Ruse, Bulgaria

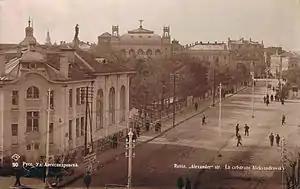
The Municipal casino, Ruse – 1920

Between World War I and II, after Southern Dobruja was lost to Romania, the economic significance of the city decreased. So did the population: Ruse was no longer the second-largest city in Bulgaria (after former East Rumelian capital Plovdiv), being quickly surpassed by Sofia and Varna. Foreign consulates were closed, except for the Russian one, which remained functional until 2022. Only for the period between 1919 and 1920 the capital loss is estimated at around 40 million leva.